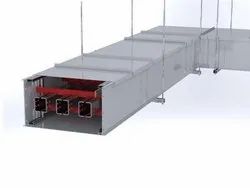
Label: Bus_Duct